Robin and Marian

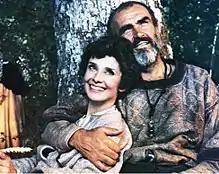
Hepburn Connery Robin and Marian still

Robin believes he will recover to win future battles. Marian prepares a draught of medicine and drinks some herself before giving it to him. He drinks it and realizes that the pain has gone away and his legs have gone numb. Realizing Marian has poisoned them both, he cries out for Little John. Marian talks to him about how much she loves him. He sees that he would never have recovered, and Marian has committed an act of mercy. Robin and Marian try to touch each other's hands as Little John crashes through the door and weeps at Robin's bedside. Robin asks Little John for his bow and shoots an arrow from his deathbed through the open window; he asks Little John to bury them both where it lands.